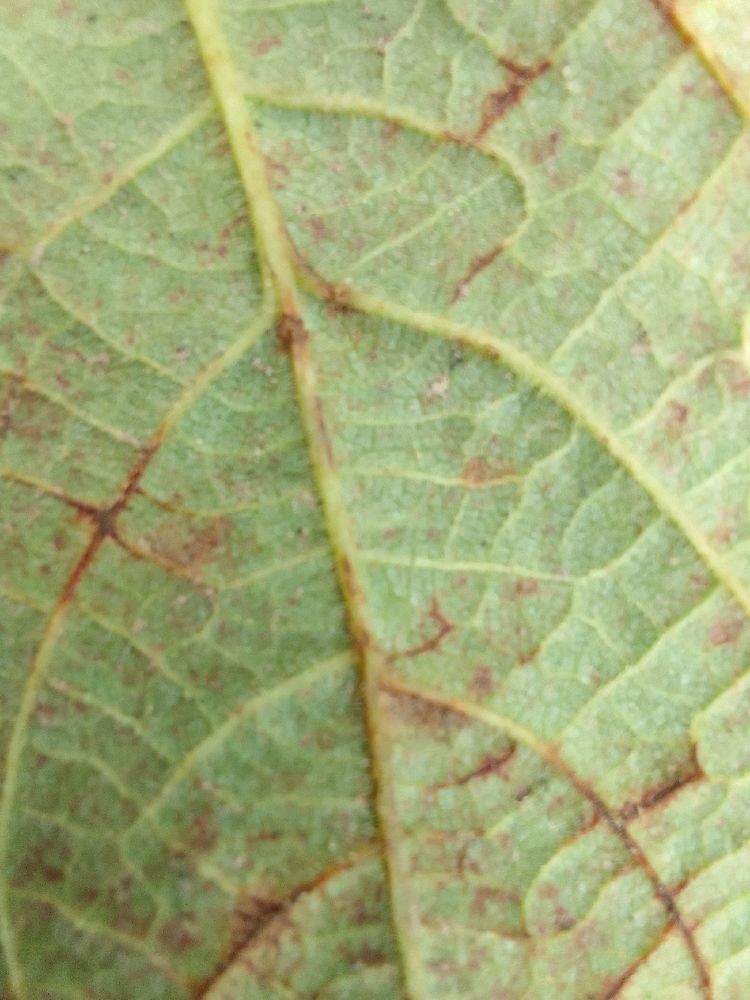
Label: anthracnose